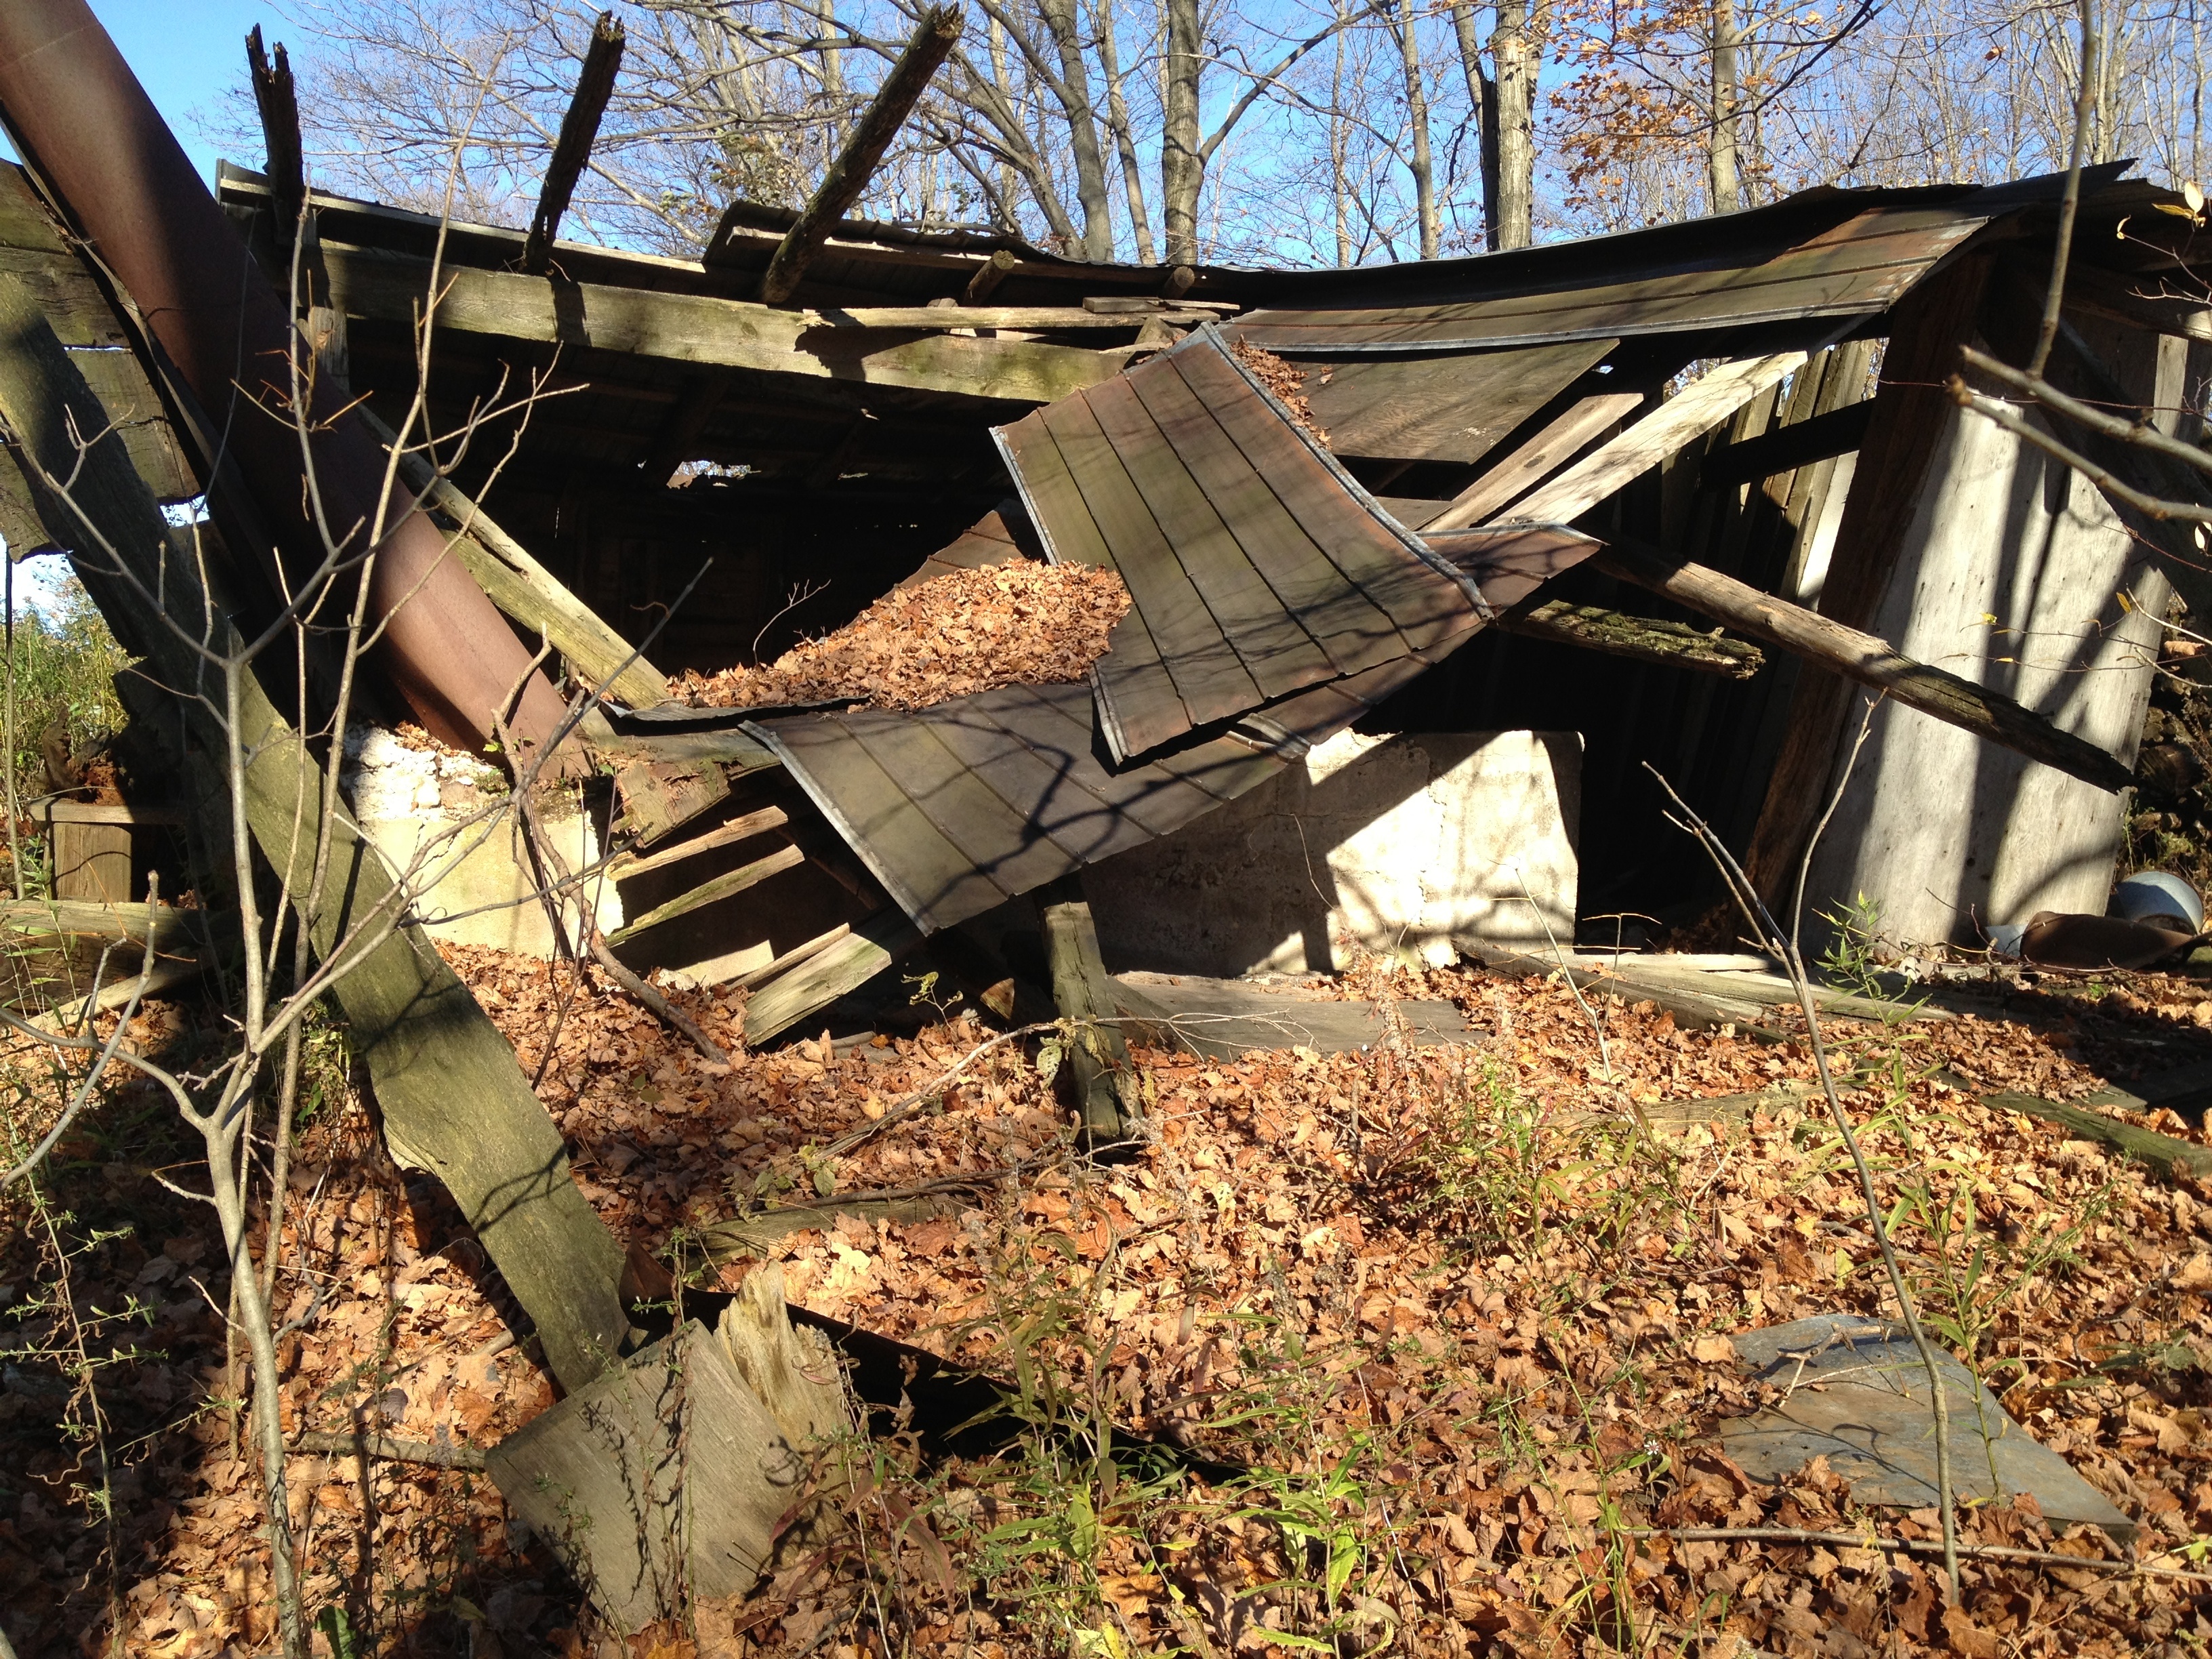
tree, wood, shack, vehicle